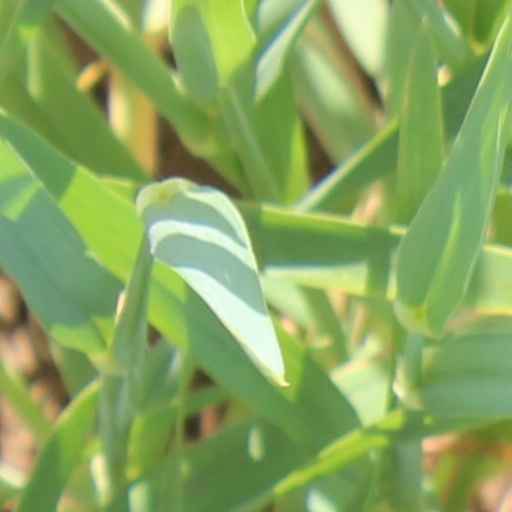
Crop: wheat